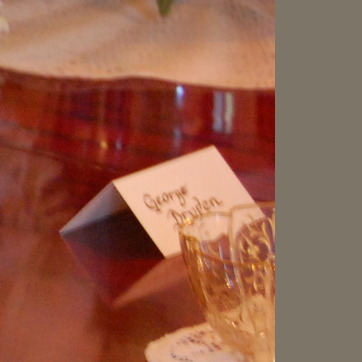
Material: paper